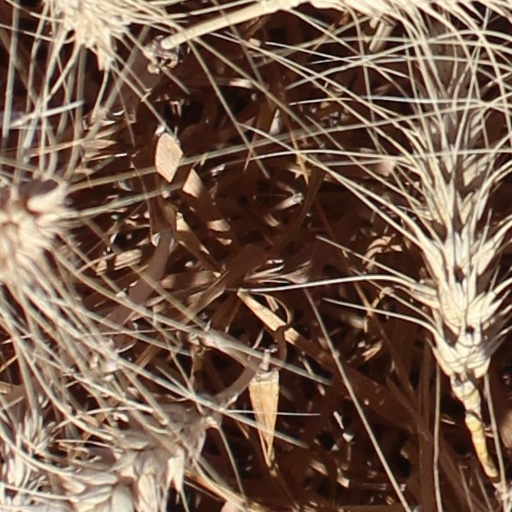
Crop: wheat